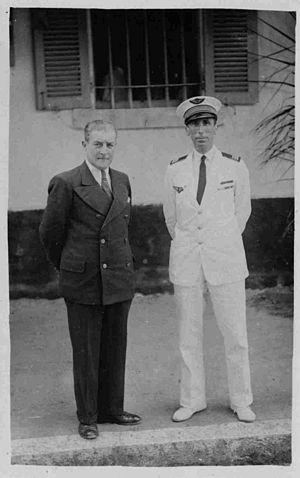
Max Dévé et Charles de Verneilh.
Le baron Charles de Verneilh Puyrazeau, né le 10 juillet 1894, est un aviateur français originaire de Piégut-Pluviers en Dordogne, mort le 30 octobre 1933 à Blaisy-Bas dans l'accident de son avion "Biarritz" qui était de retour de Tunis, après un circuit autour de la Méditerranée. L'appareil s'est écrasé dans la matinée, la faute au brouillard épais, tuant les trois membres d'équipage: le pilote Charles de Verneilh Puyrazeau, le mécanicien Le Bas et le radiotélégraphiste Goulmy.